Richard Branson

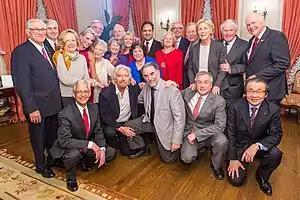
Richard Branson with his mother Eve, and the board of directors of the International Centre for Missing & Exploited Children, April 2014

In 1999 Branson became a founding sponsor of the International Centre for Missing & Exploited Children ("ICMEC"), the goal of which is to help find missing children, and to stop the exploitation of children, as his mother Eve became a founding member of ICMEC's board of directors.